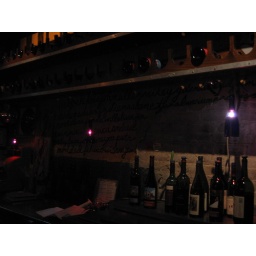
Wine glass lamps made by Krista